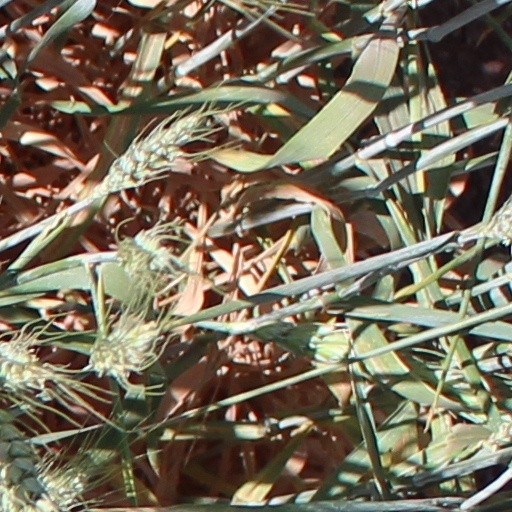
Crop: wheat